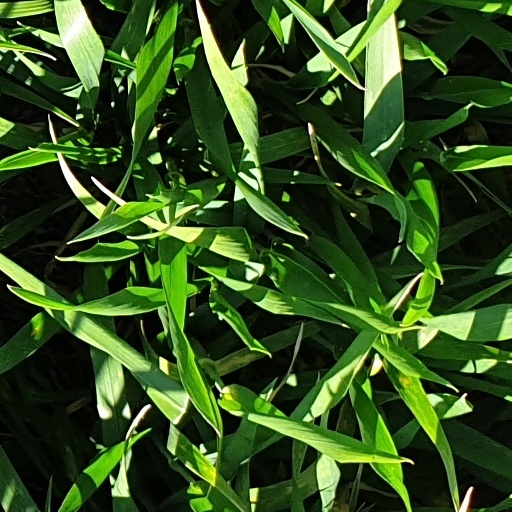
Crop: wheat